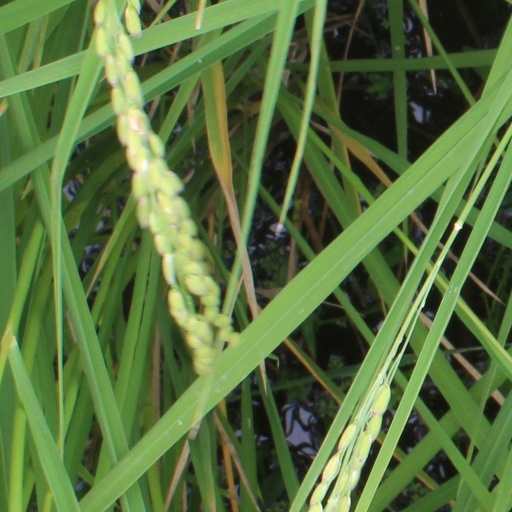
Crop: rice